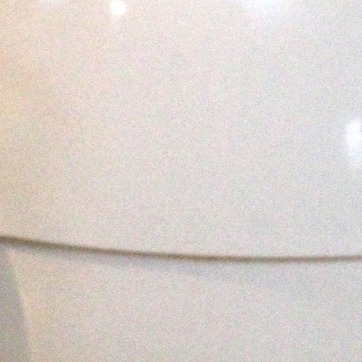
Material: plastic